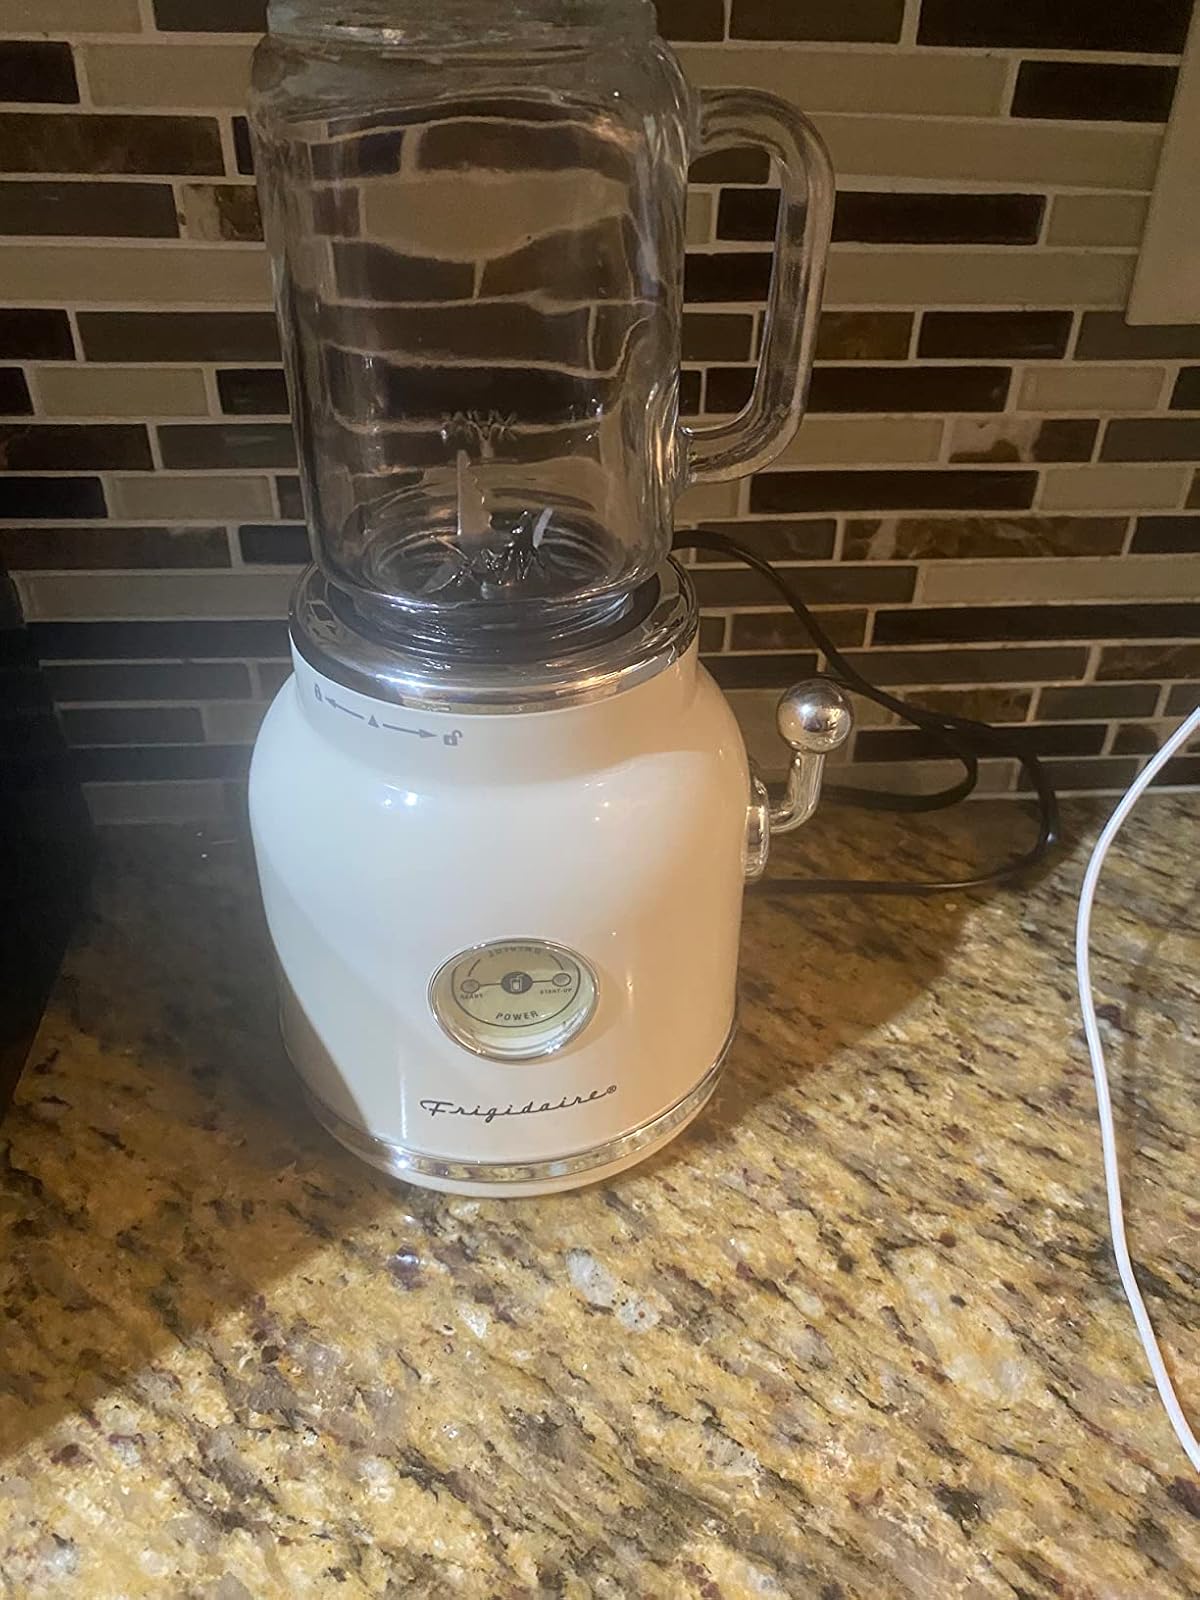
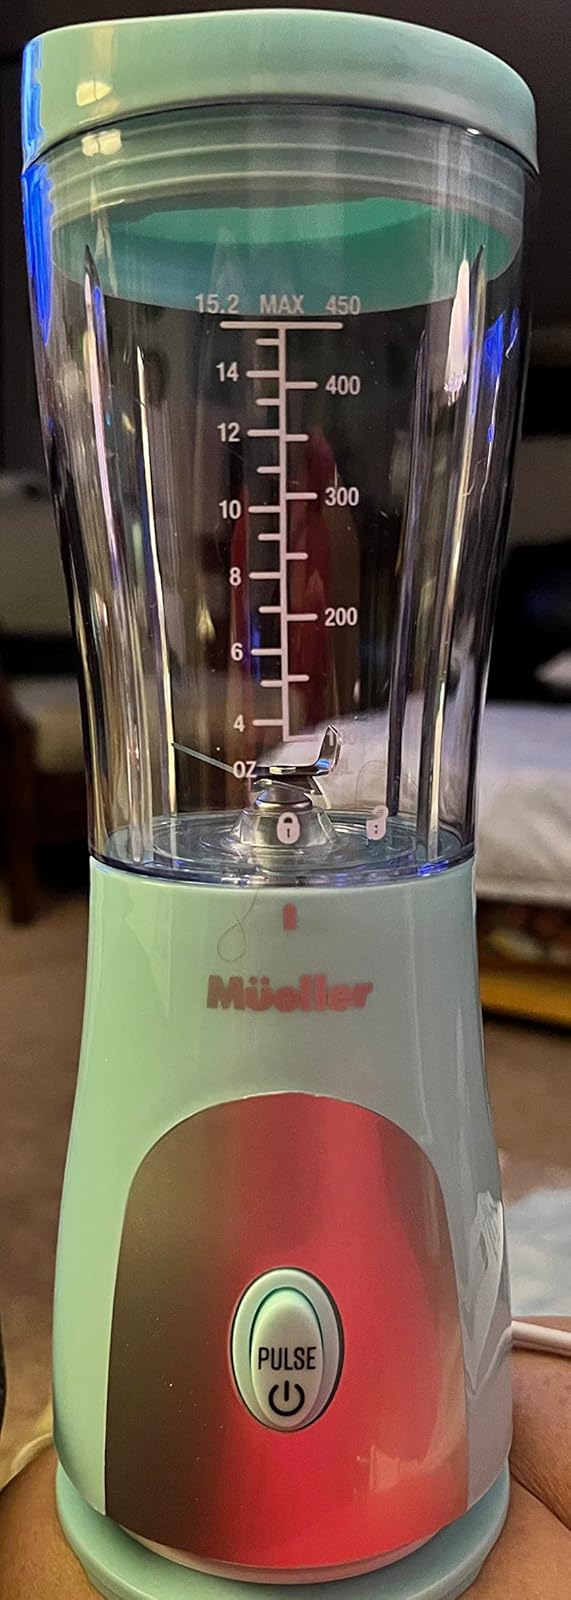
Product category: items_blender
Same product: no